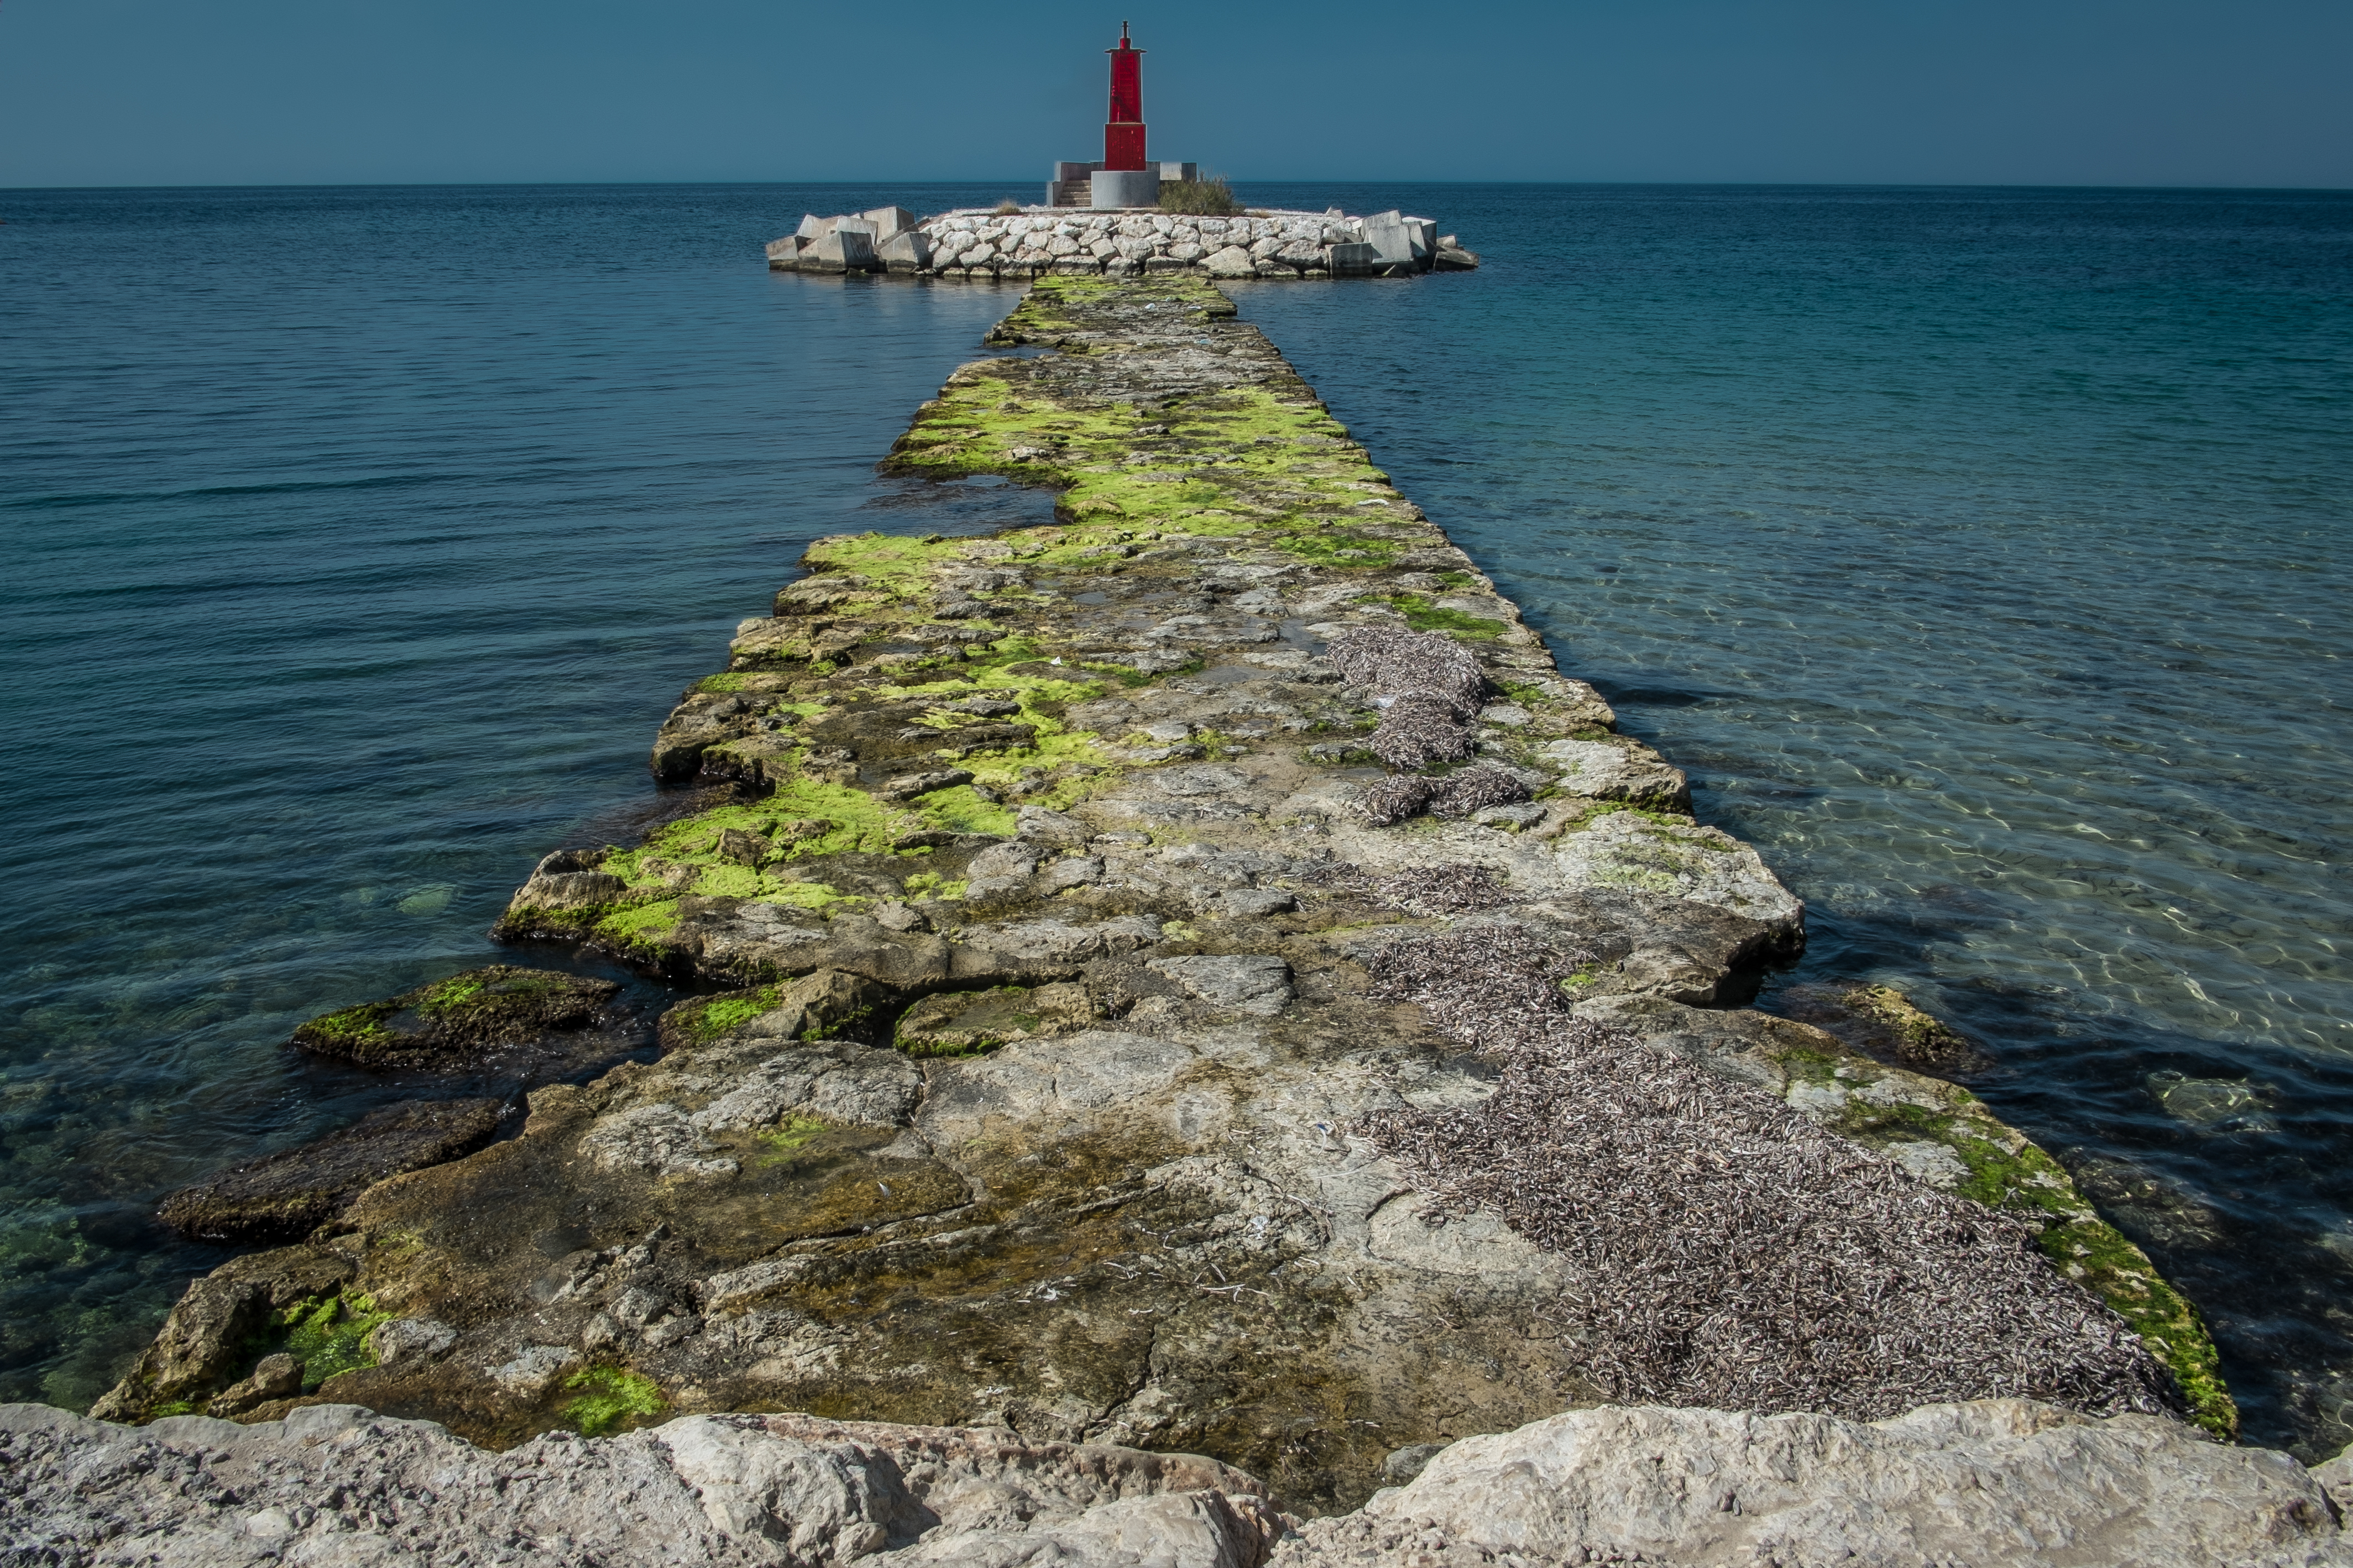
sea, coast, rock, ocean, lighthouse, shore, cliff, cove, vehicle, tower, bay, terrain, spain, fuji, xpro1, 18, breakwater, peer, finestrat, fujinon, lighttower, redhot, cape, islet